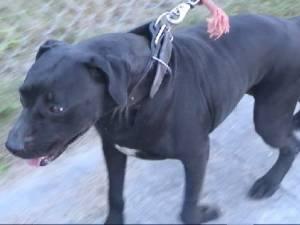
american pit bull terrier